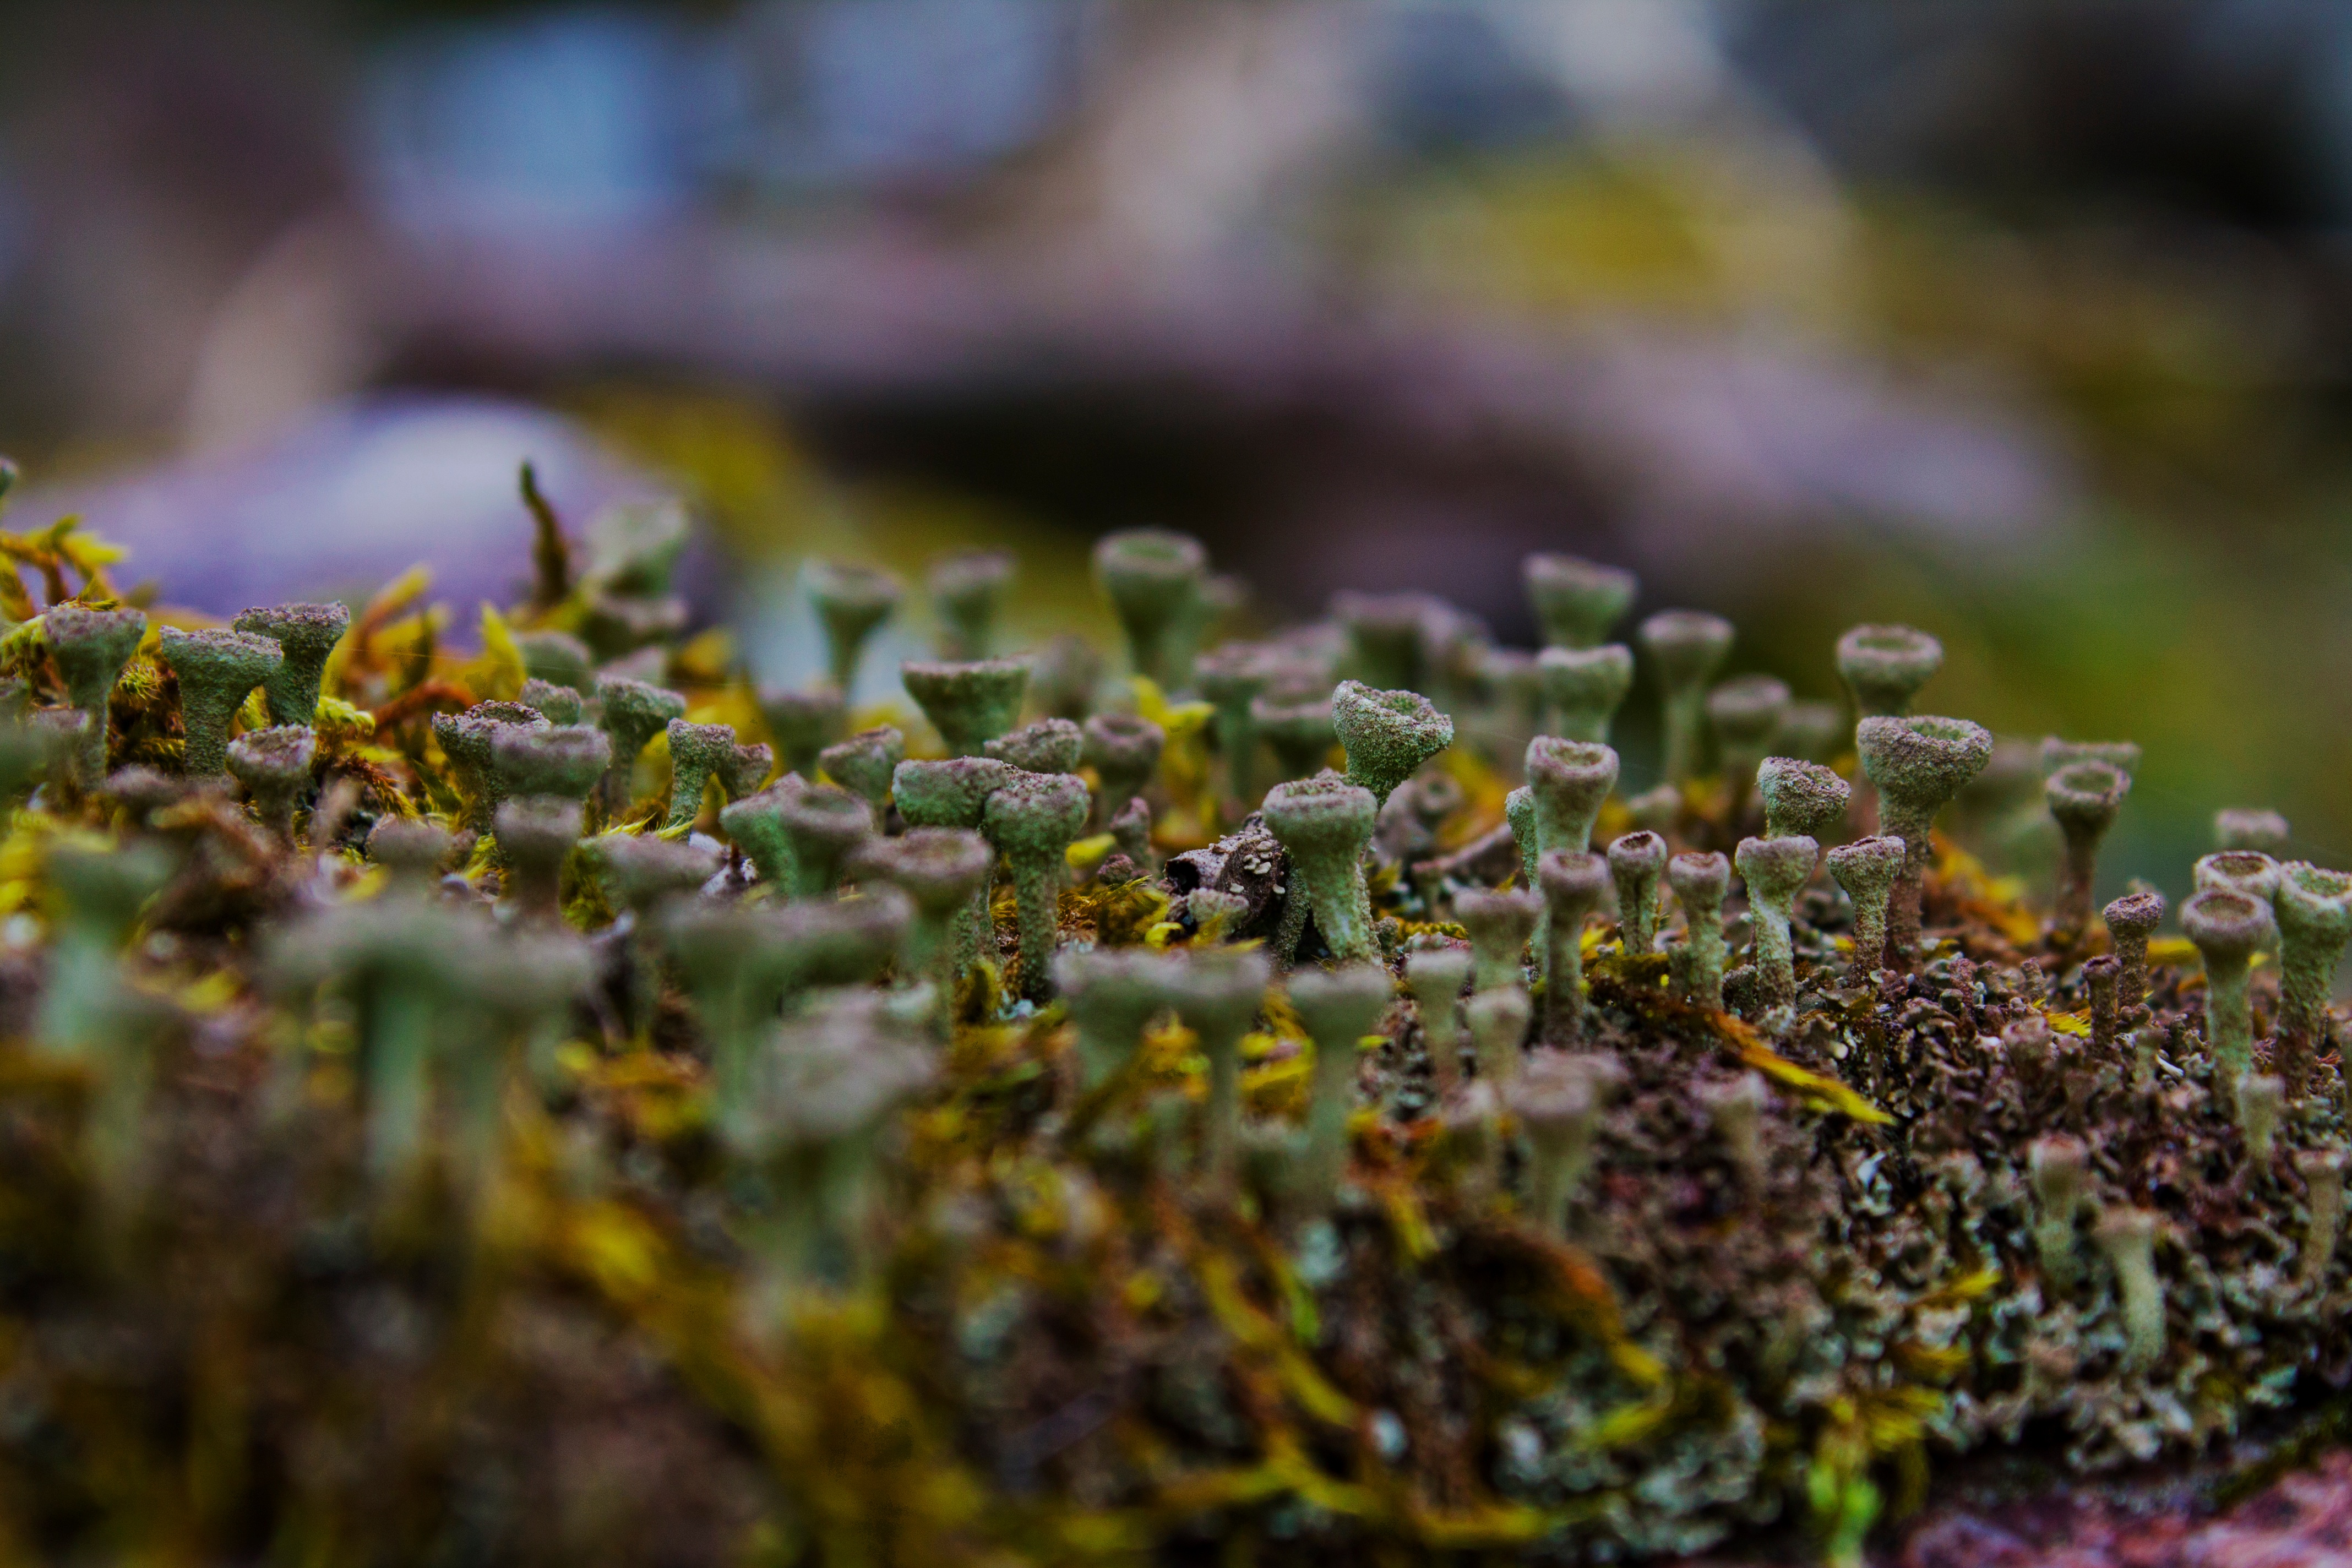
nature, grass, plant, photography, sunlight, leaf, flower, moss, green, produce, autumn, soil, botany, yellow, flora, season, wildflower, close up, algae, macro photography, flowering plant, land plant, non vascular land plant